Describe the emotion expressed in this image:  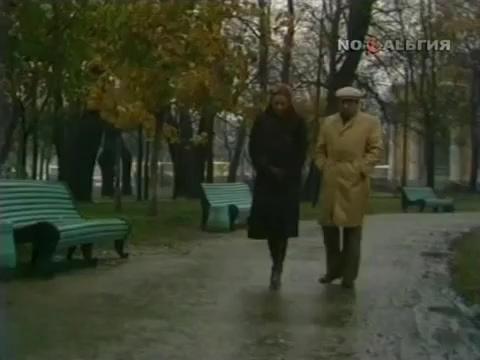
This person displays Fear, valence and arousal with low intensity.